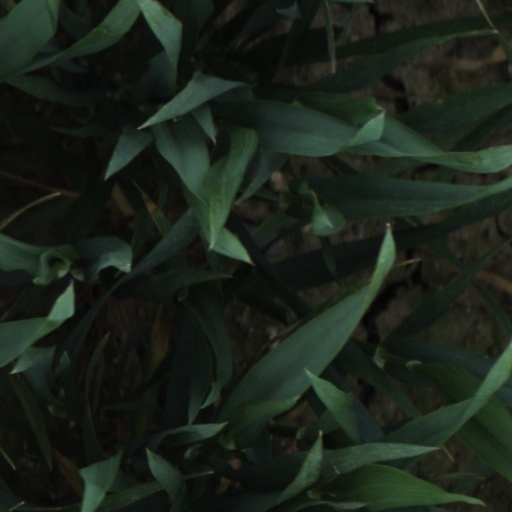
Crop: wheat